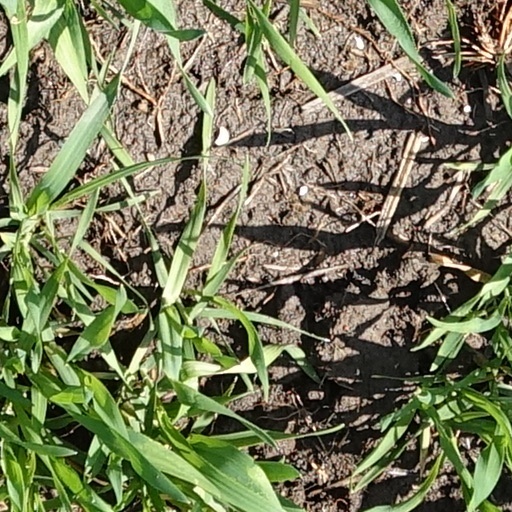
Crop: wheat